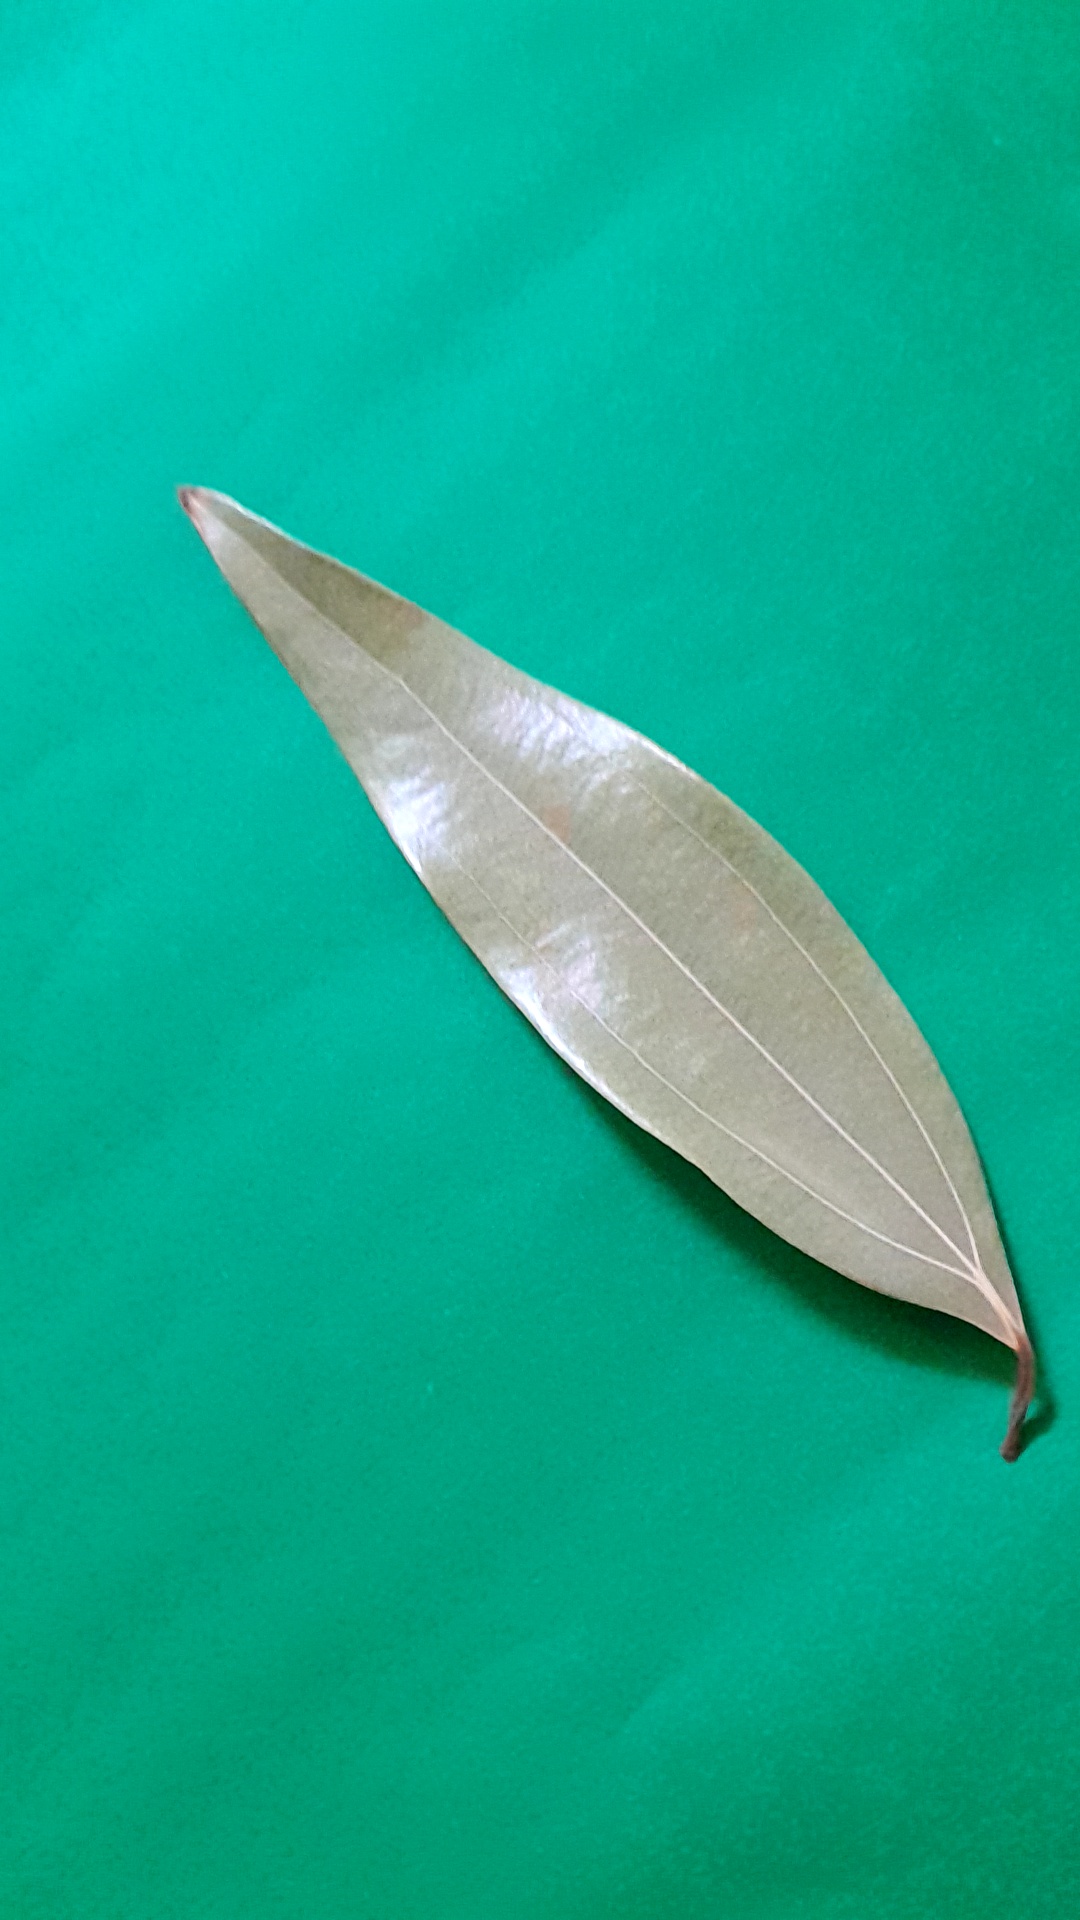
Label: Dry Leaf